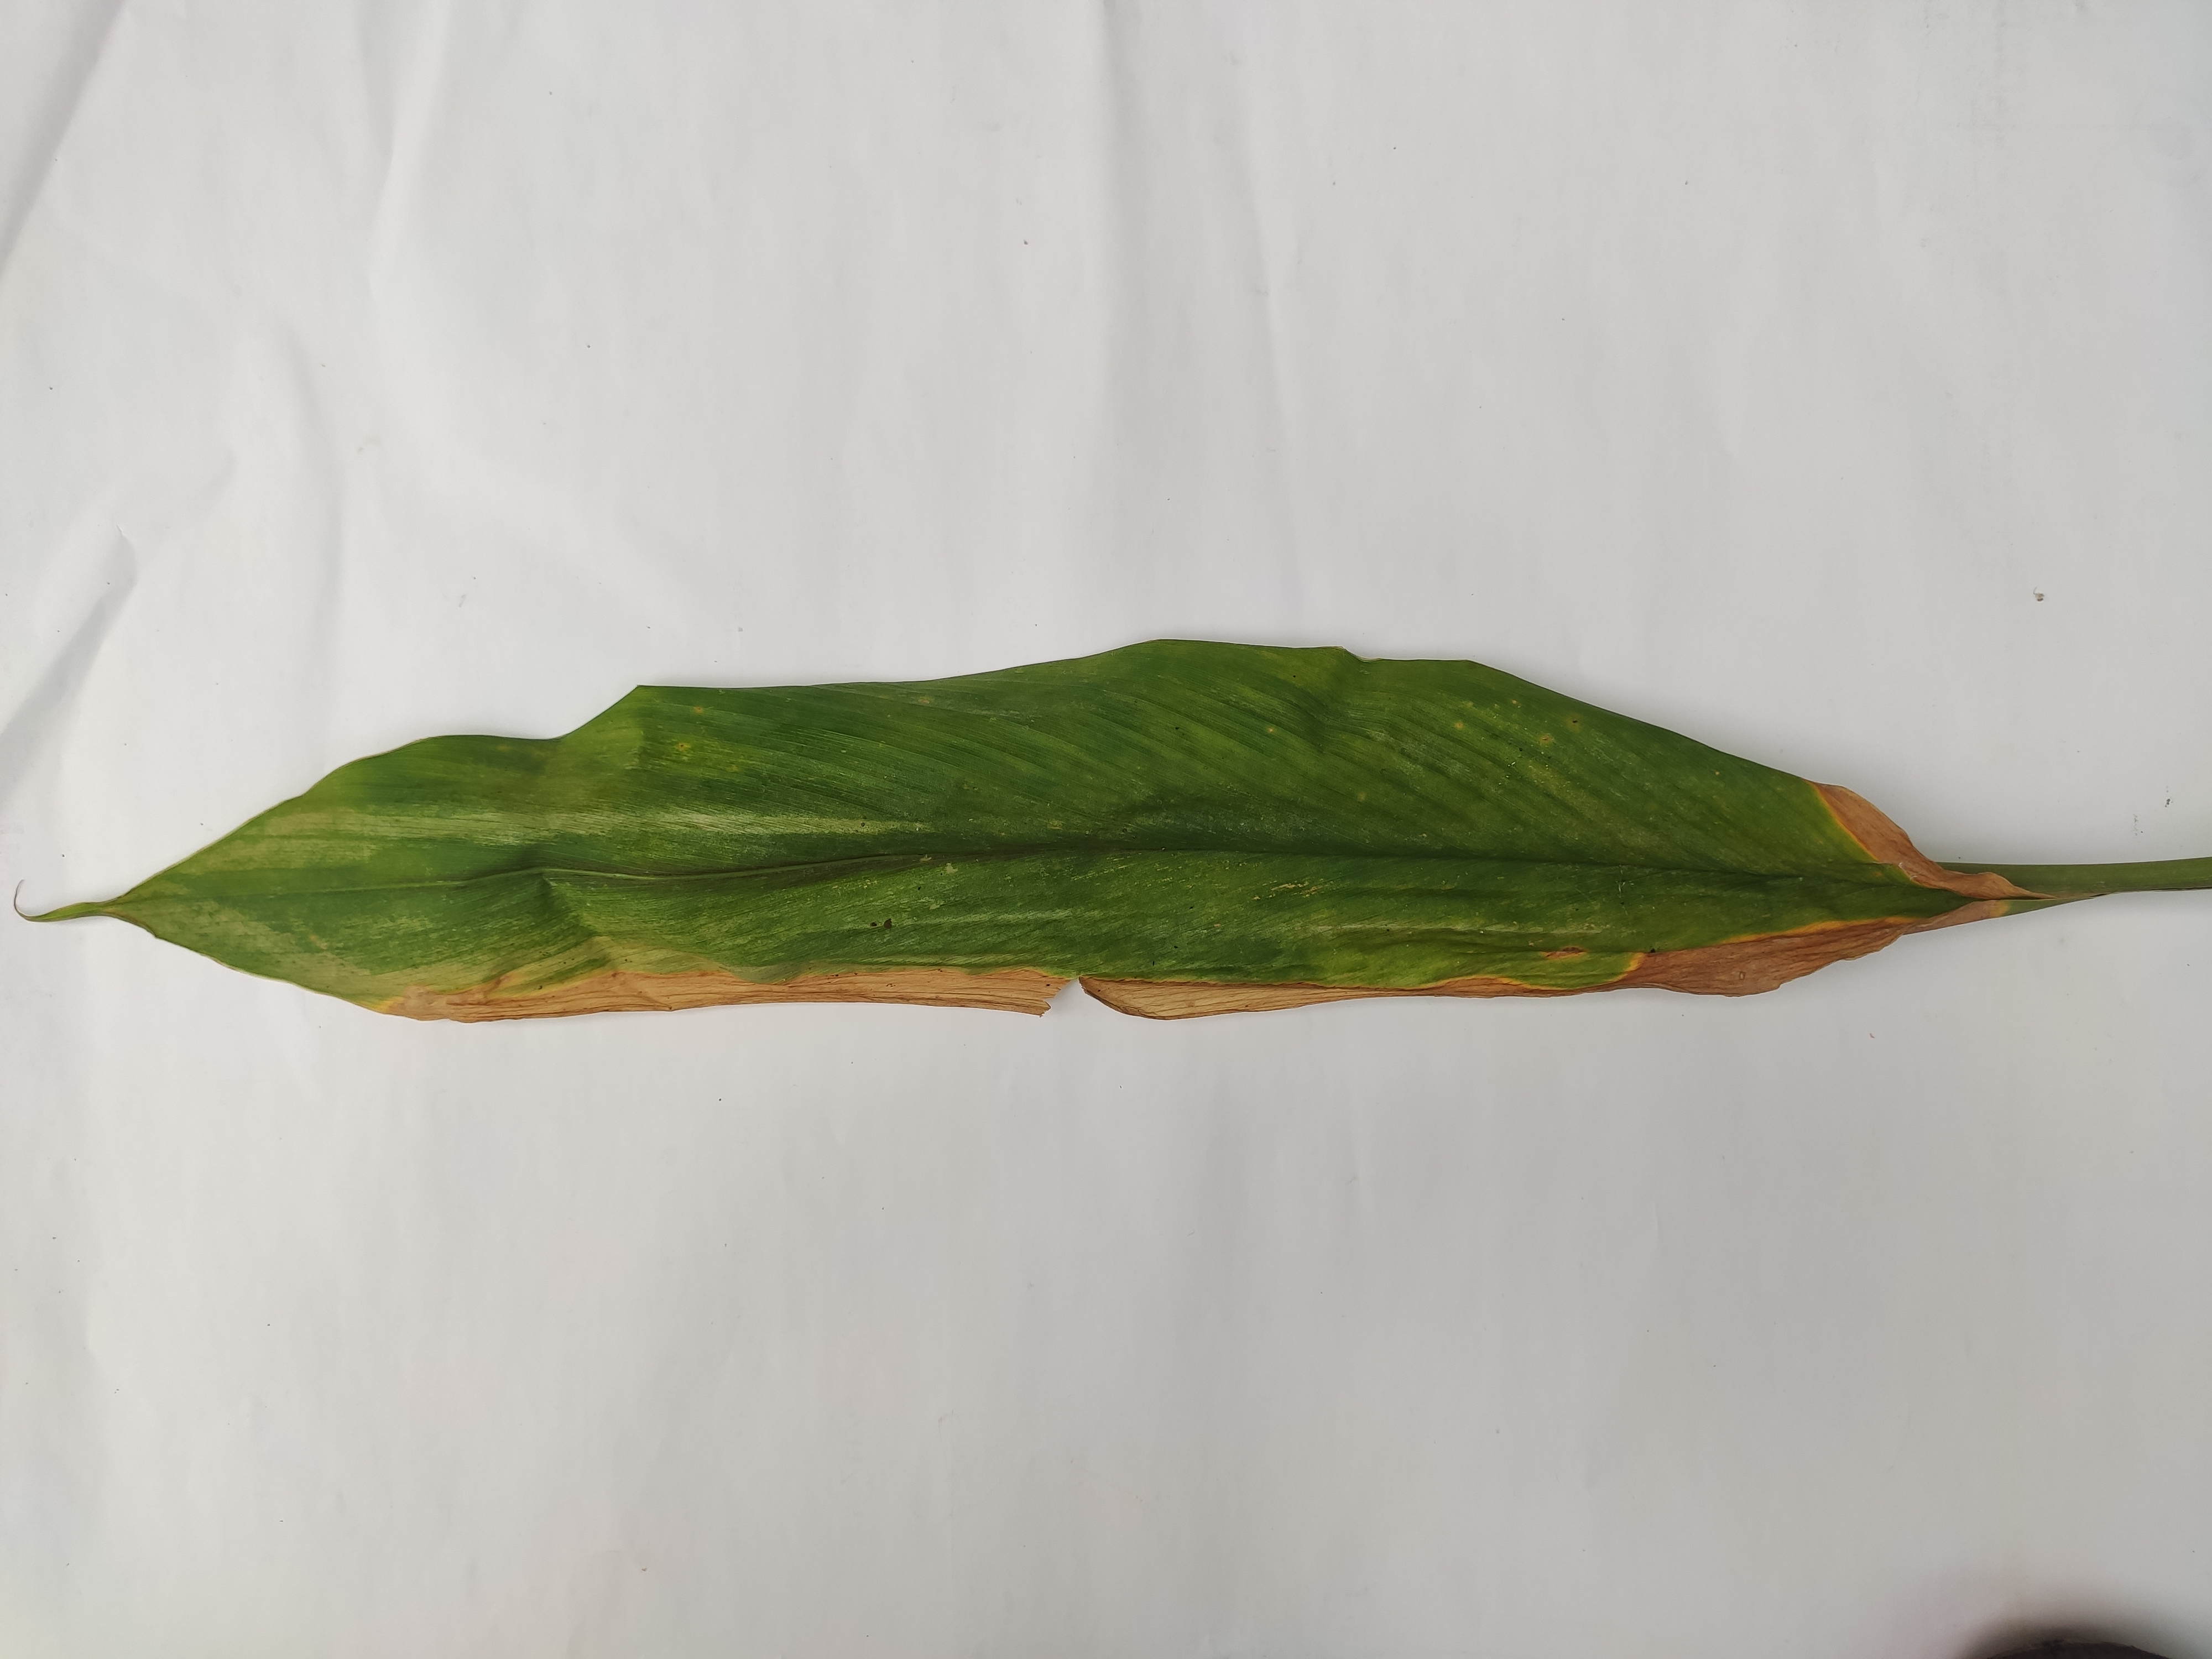
Label: Blotch